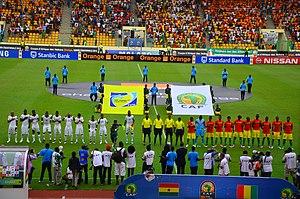
L’équipe de Guinée de football est l'équipe nationale qui représente la Guinée dans les compétitions internationales masculines de football, sous l'égide de la Fédération guinéenne de football. Elle consiste en une sélection des meilleurs joueurs guinéen.